Mado Lamotte

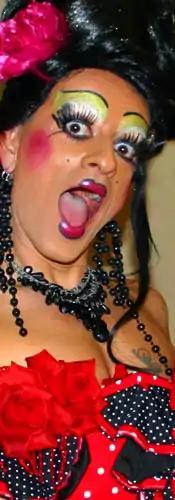
Mado Lamotte at Cabaret Mado in 2007

Mado Lamotte is the stage name of Luc Provost, a Canadian drag queen, author, singer and gay community personality, most noted as the owner of the Cabaret Mado drag club in Montreal, Quebec.